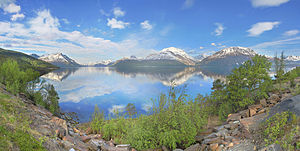
Lyngenfjorden
Udsigt over Lyngen fra øst. Storfjorden (Lyngen) til venstre for midten af billedet. Daltinden ses som den højeste fjeldtop til højre for midten
Udsigt over Lyngen fra øst. Storfjorden (Lyngen) til venstre for midten af billedet. Daltinden ses som den højeste fjeldtop til højre for midten
Lyngen, Lyngenfjorden eller Lyngsfjorden, nordsamisk: Ivgovuotna) er en 121 km lang nord-sydgående fjord i Troms og Finnmark fylke i Norge. Fjorden danner kommunegrænse mellem Lyngen i vest og Skjervøy, Nordreisa, Kåfjord og Storfjord i øst. Fjorden er den længste i Troms og strækker sig 121 km sydover langs østsiden af Lyngsalperne til Hatteng i bunden af Storfjorden i Lyngen. Fjorden har givet navn til Lyngen kommune.